Ibrahim ibn Yaqub

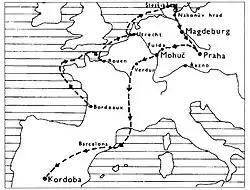
Ibrahim ibn Yaqub's journey.

Ibrahim ibn Yaqub ( "Ibrâhîm ibn Ya'qûb al-Ṭarṭûshi" or "al-Ṭurṭûshî"; , "Avraham ben Yaʿakov"; 961–62) was a 10th-century Hispano-Arabic, Sephardi Jewish traveler, probably a merchant, who may have also engaged in diplomacy and espionage. His travelogue, "Kitab al-Istibsar" includes descriptions of various cities and regions as well as accounts of the customs and daily life of the people he encountered on his travels.